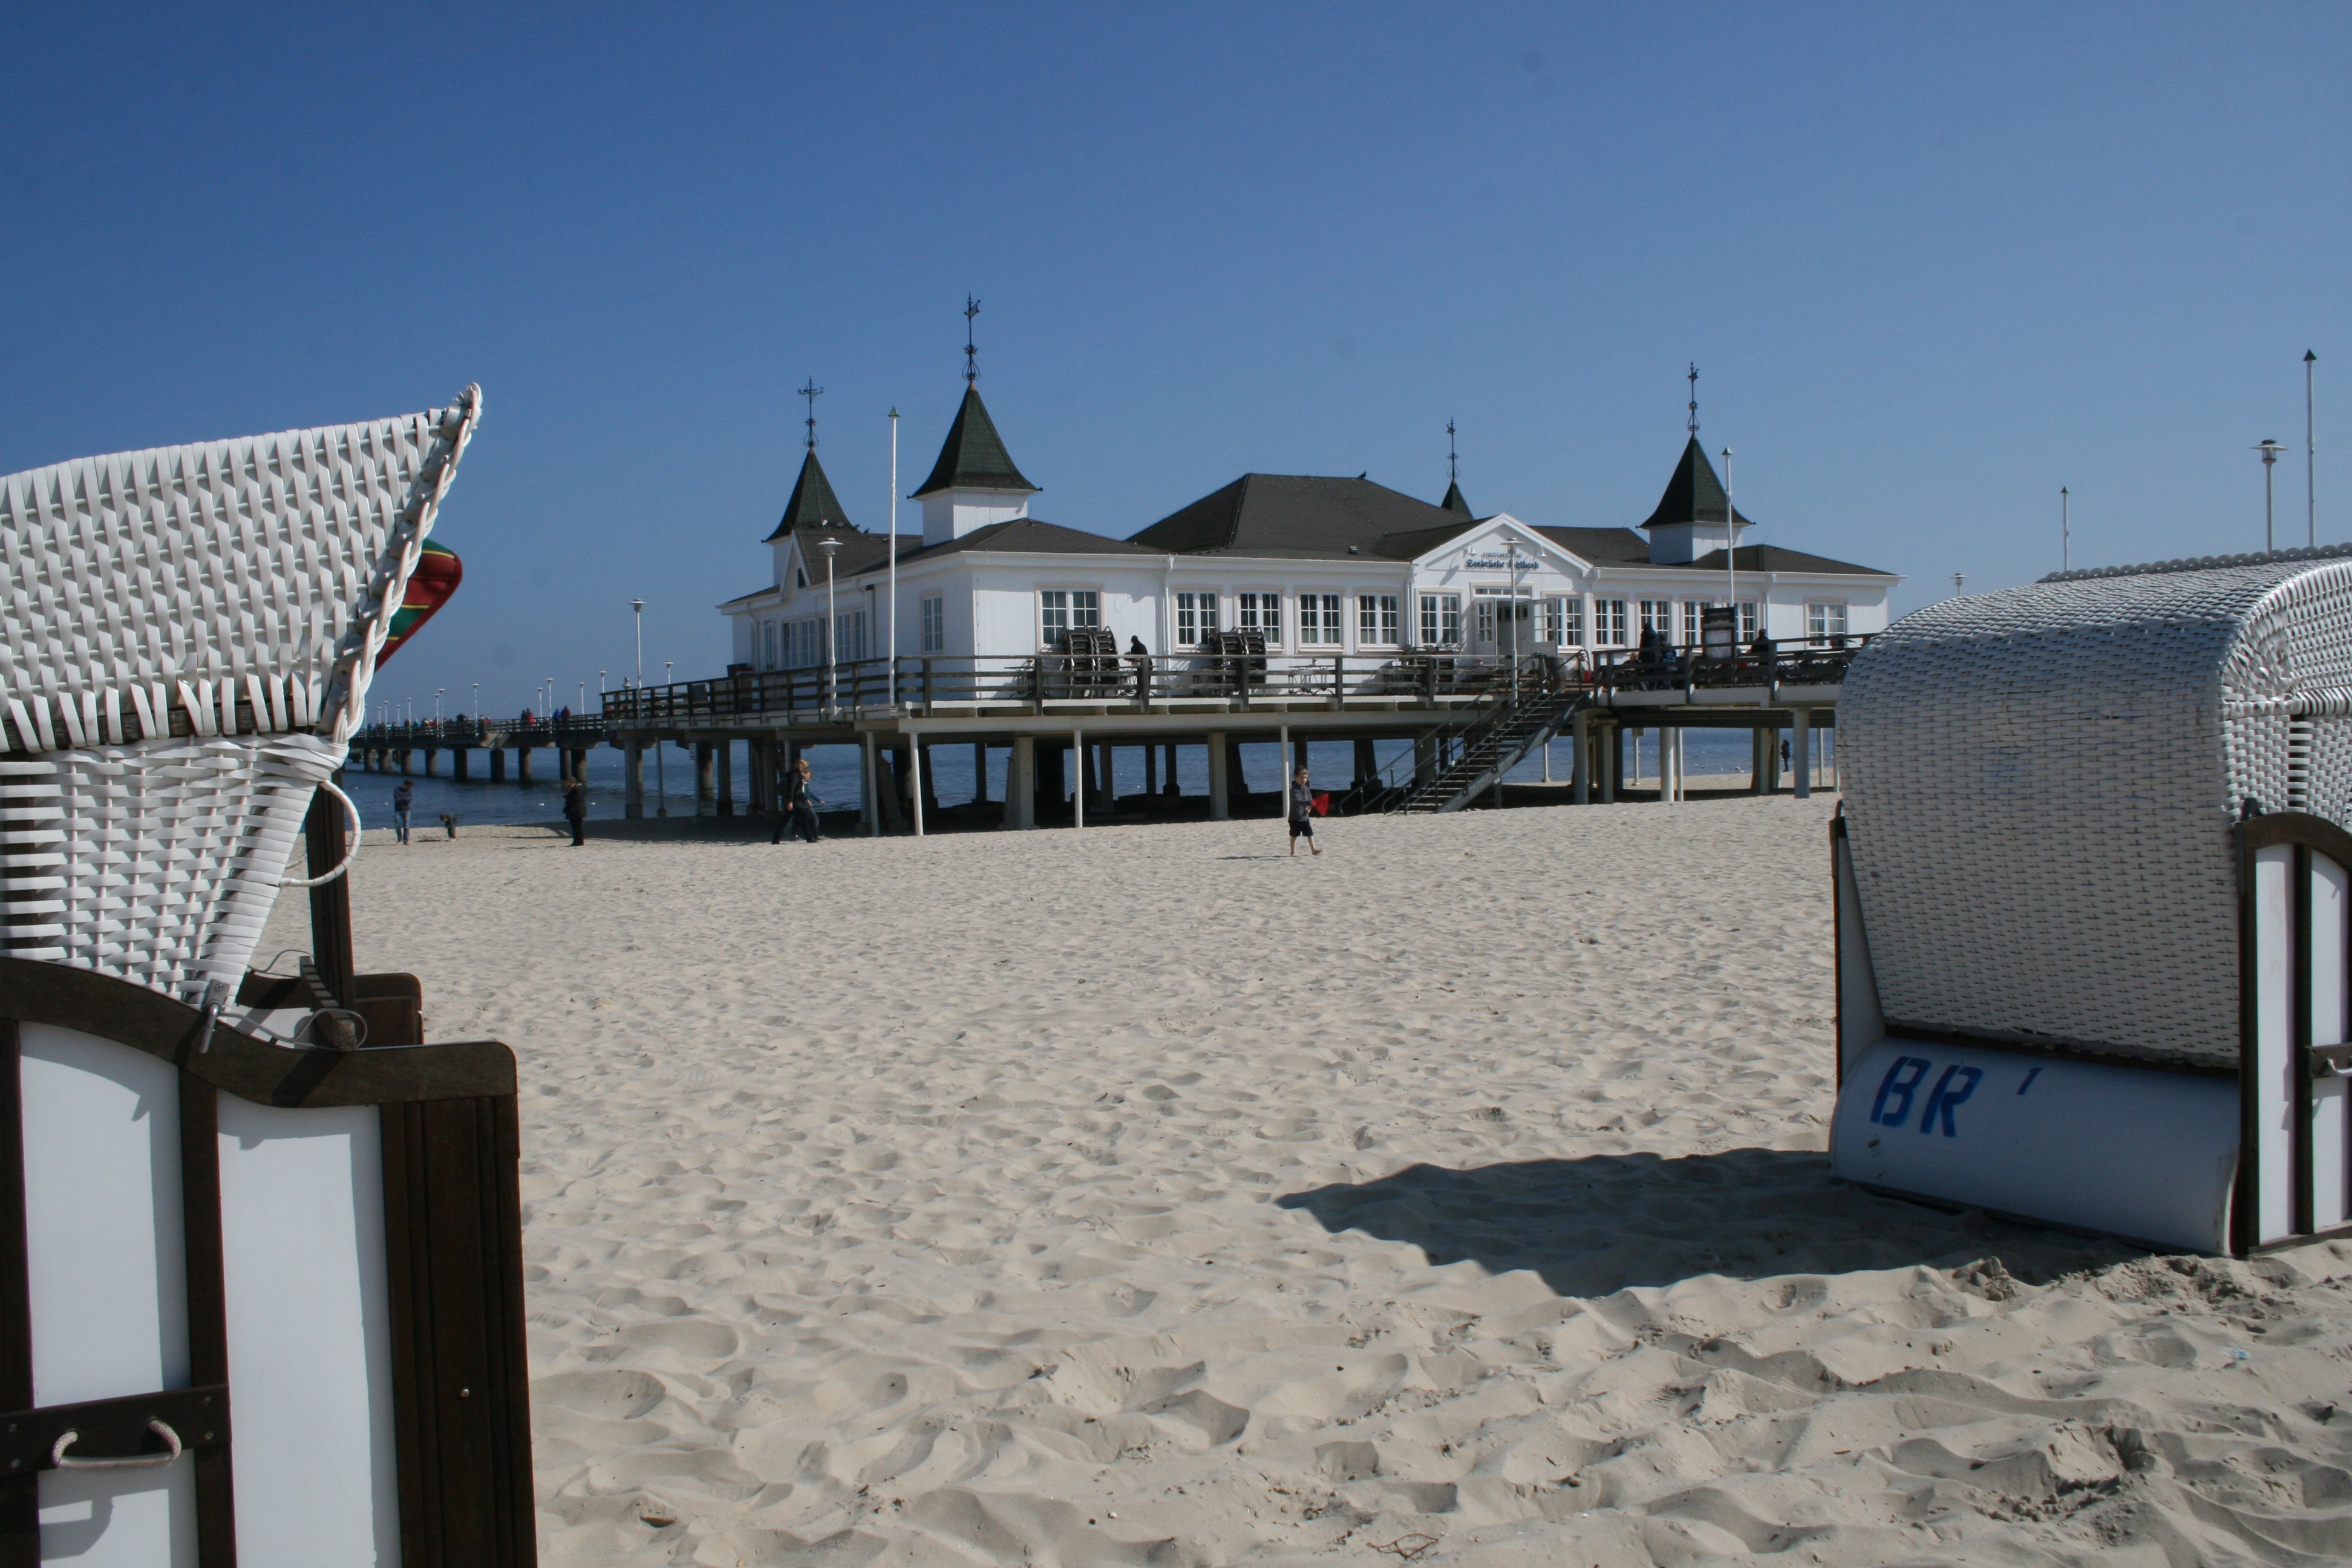
beach, sea, coast, water, nature, sand, ocean, snow, winter, sky, sun, lake, town, vacation, travel, shadow, holiday, blue, tourism, resort, holidays, baltic sea, sea bridge, beach chair, clubs, sand beach, ahlbeck, emperor's bath, kaiser baths